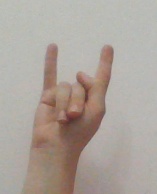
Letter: la